Principality Building Society

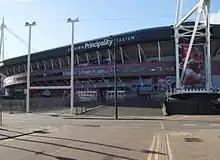
Principality Stadium, earlier known as the Millennium Stadium in Cardiff

The society was formed in Cardiff in 1860 under the lengthy name of the Principality Permanent Benefit Building and Investment Society; the “Benefit” was dropped in 1876 when it incorporated under the Building Societies Act 1874, and to its present name in 1913. The trustees were local dignitaries and the directors largely tradesmen and merchants. It did not have its first office until 1870 and although it had an early agency, it remained a small local society. Despite this, the Principality was able to claim to be “the largest by far in Wales and the West of England” when it gave evidence to a House of Commons Committee in 1893. By 1910, the Society had some 6,000 accounts and was large enough to have its own office in 1914. It was not until the 1930s that the society appeared to make any significant move away from Cardiff, when branches were opened in Swansea and Barry in 1934. Given the boom in private housing and the subsequent impact of inflation, the society’s asset growth remained modest – from £2m in 1932 to £3m in 1947. Expansion from the 1930s appeared to come mainly from agencies and by 1960 these totalled around 50.